Trøndelag Commuter Rail

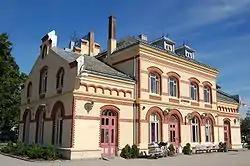
Levanger Station, which serves the town of Levanger. Built in a combination of Medieval, Gothic and Romanesque style, it is one of several preserved stations along the system.

The main hub for the commuter system is Trondheim Central Station (Trondheim S). It also serves as coach and bus station and the terminus of the intercity trains along the Dovre and Nordland Line. The service runs north-eastwards through Trondheim, stopping at the stations Lademoen/Nedre Elvehavn (which serves a mixed residential and commercial area), Lilleby (which serves a residential area), Leangen and Rotvoll; the last two serve each their campus of Sør-Trøndelag University College. In Malvik Municipality, the line serves two stations: Vikhammer and Hommelvik. After entering Stjørdal Municipality, the first station is Hell, where the Meråker Line branches off from the Nordland Line. Northwards is first Trondheim Airport, Stjørdal (the main station to serve the town) and Skatval.